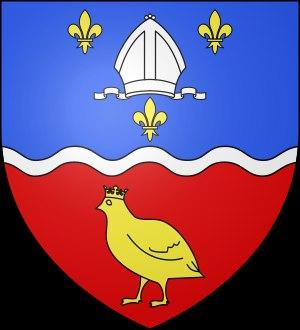
Parmi les possessions des templiers dans l'actuelle Charente-Maritime, on constate la prédominance de la commanderie des Épeaux qui devait déjà avoir rang de baillie au XIIIᵉ siècle. En effet, au début du XIVᵉ siècle on voit son commandeur Thibaud de Tour effectuer des réceptions dans d'autres commanderies, en particulier celle de Civrac.